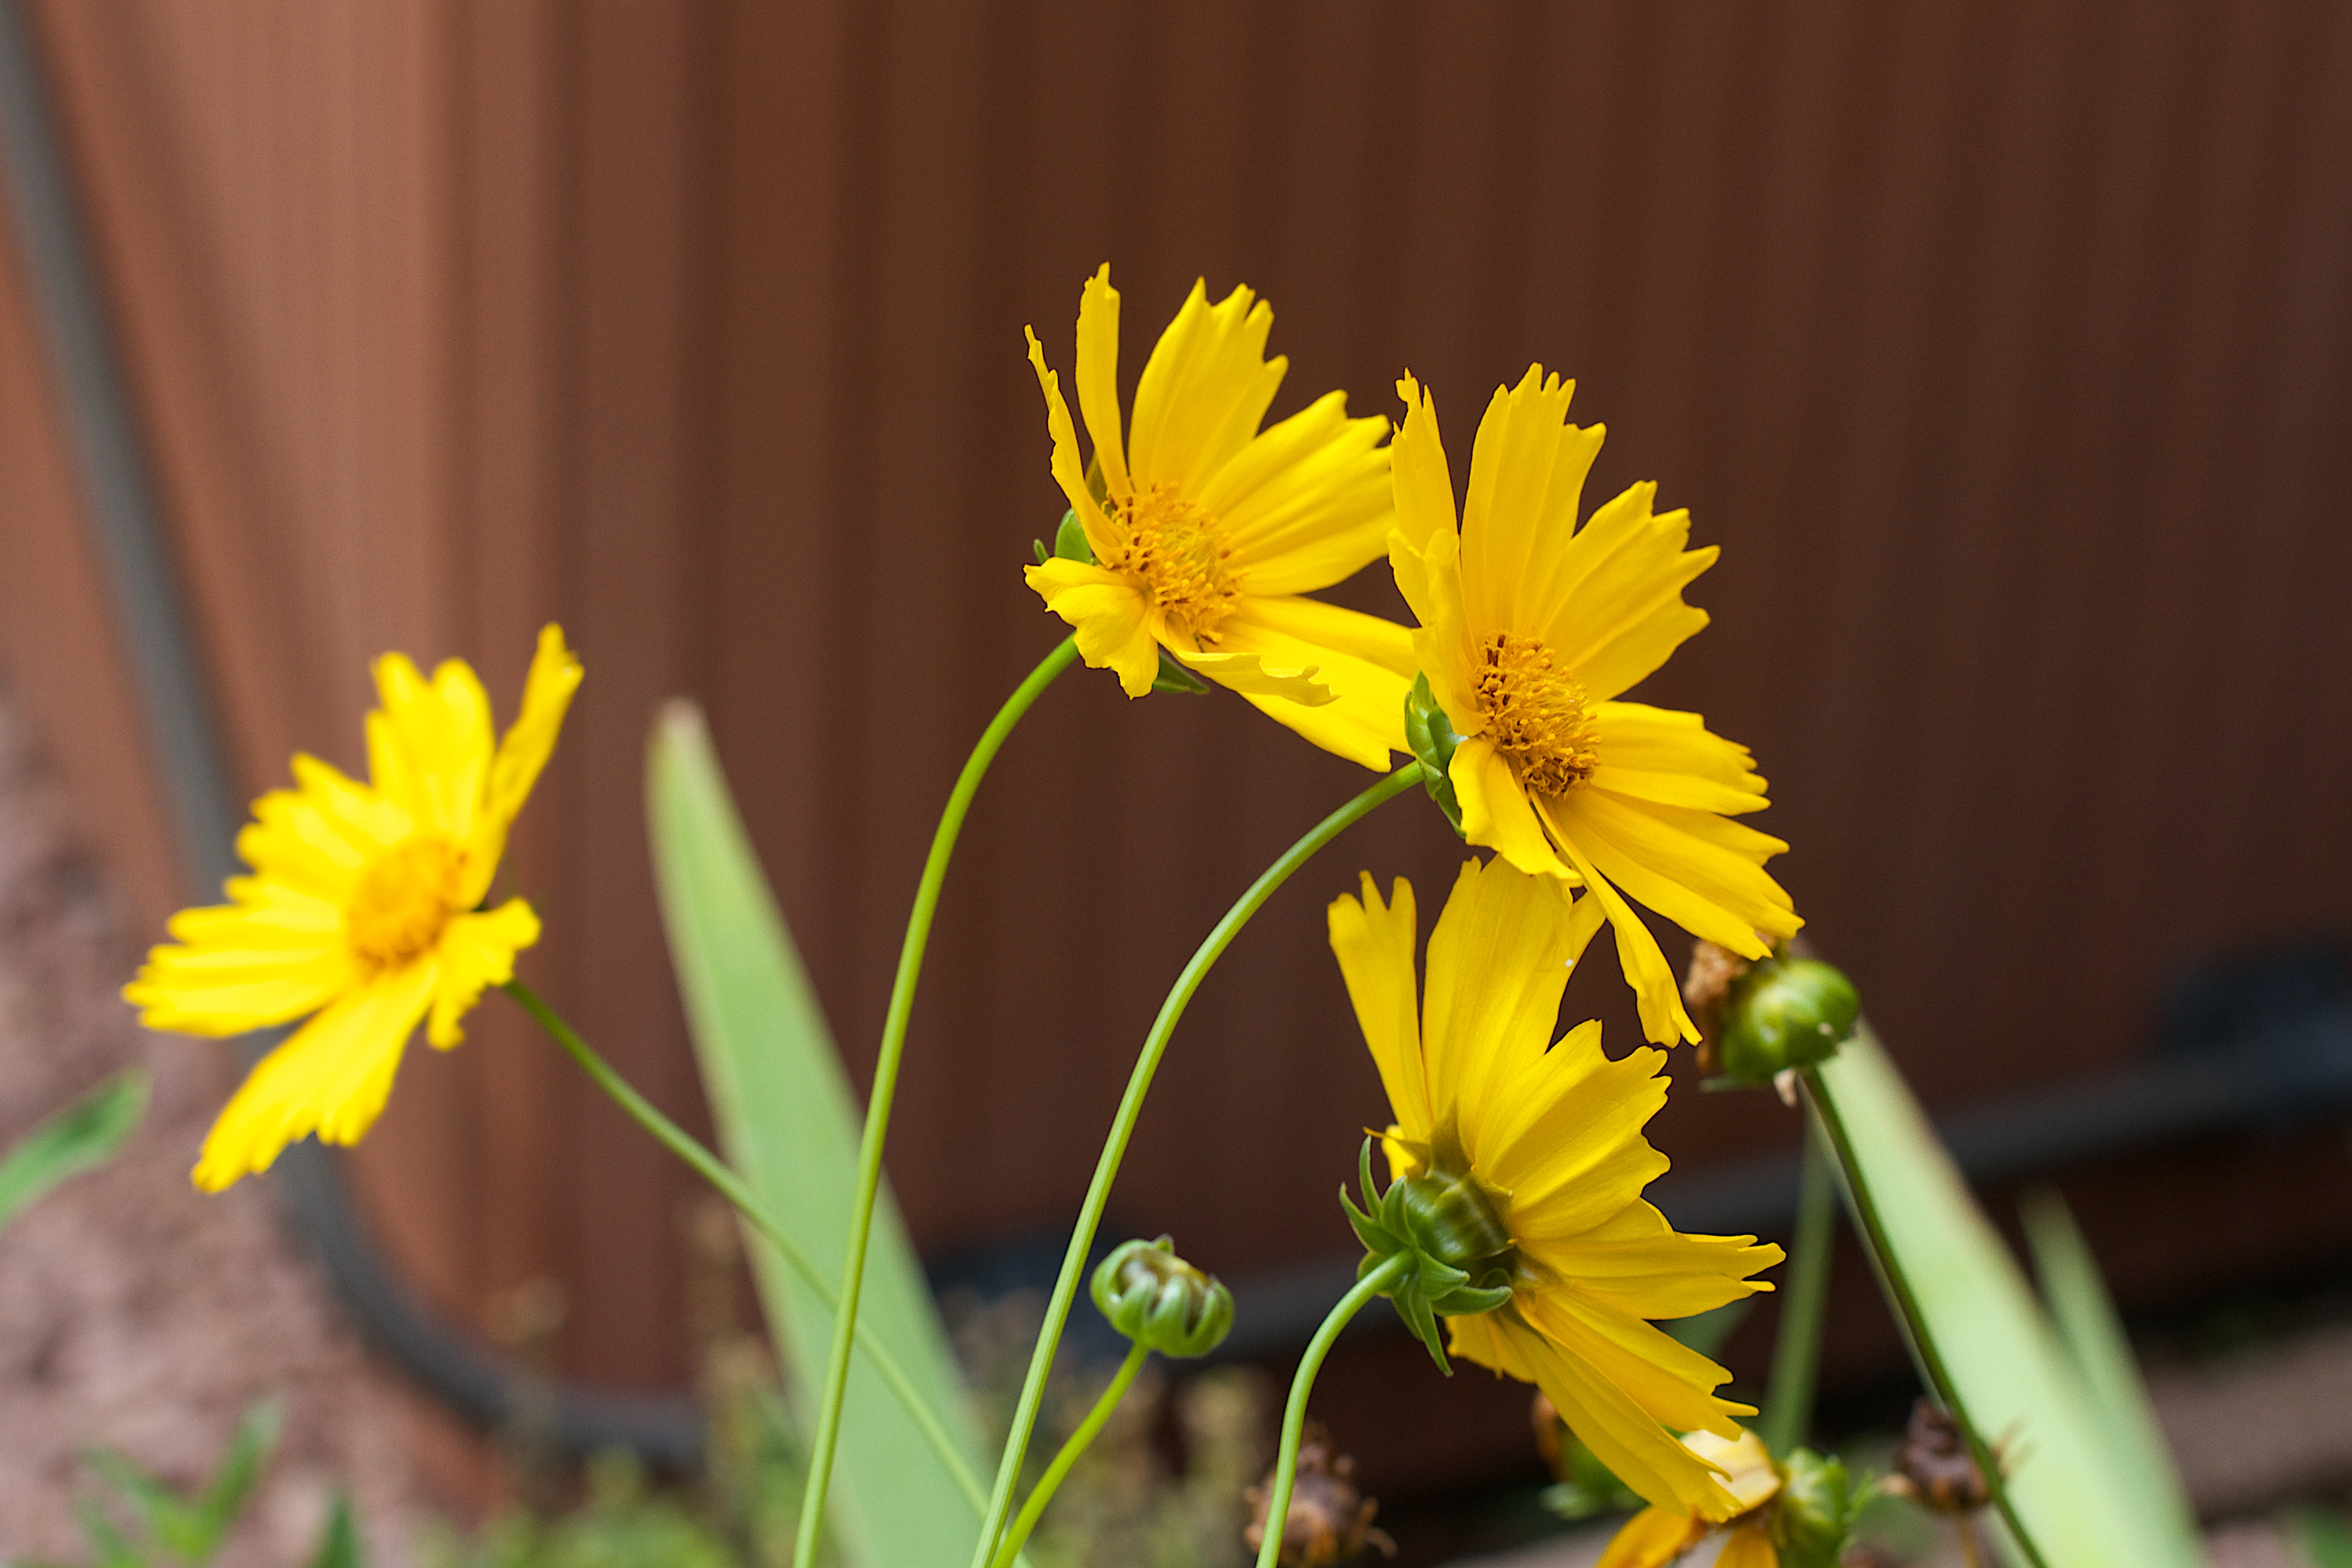
plant, flower, petal, botany, yellow, flora, wildflower, macro photography, flowering plant, daisy family, annual plant, plant stem, land plant